Sheep

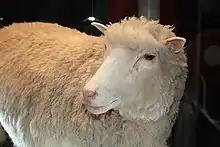
A cloned ewe named Dolly was a scientific landmark.

Sheep are an important part of the global agricultural economy. However, their once vital status has been largely replaced by other livestock species, especially the pig, chicken, and cow. China, Australia, India, and Iran have the largest modern flocks, and serve both local and exportation needs for wool and mutton. Other countries such as New Zealand have smaller flocks but retain a large international economic impact due to their export of sheep products. Sheep also play a major role in many local economies, which may be niche markets focused on organic or sustainable agriculture and local food customers. Especially in developing countries, such flocks may be a part of subsistence agriculture rather than a system of trade. Sheep themselves may be a medium of trade in barter economies.